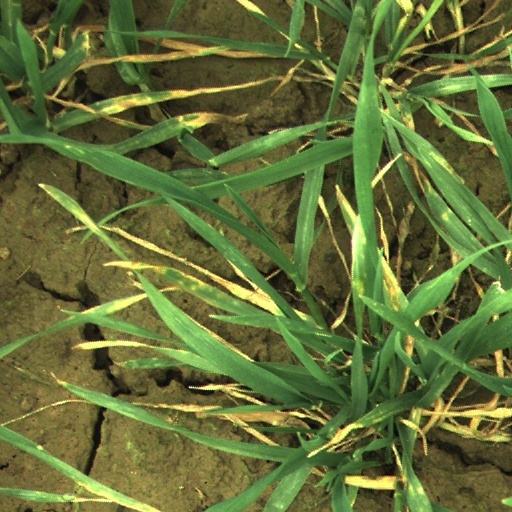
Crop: wheat